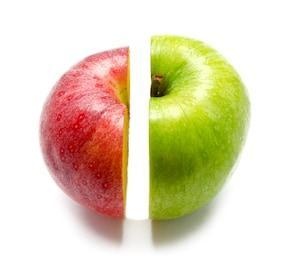
Label: apple